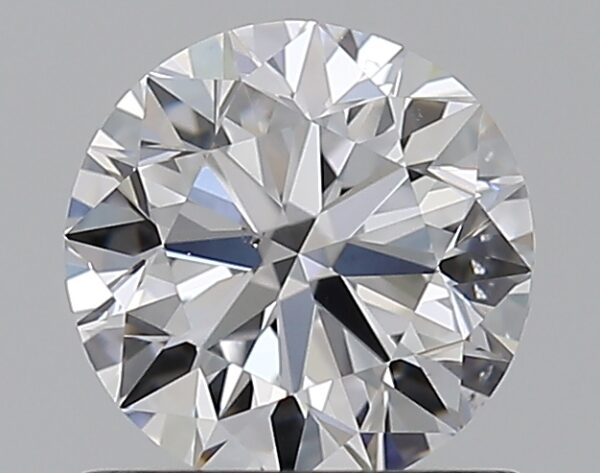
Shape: round
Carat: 0.8
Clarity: SI1
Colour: D
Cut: VG
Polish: EX
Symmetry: VG
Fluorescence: N
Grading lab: GIA
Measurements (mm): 5.8 x 5.86 x 3.67